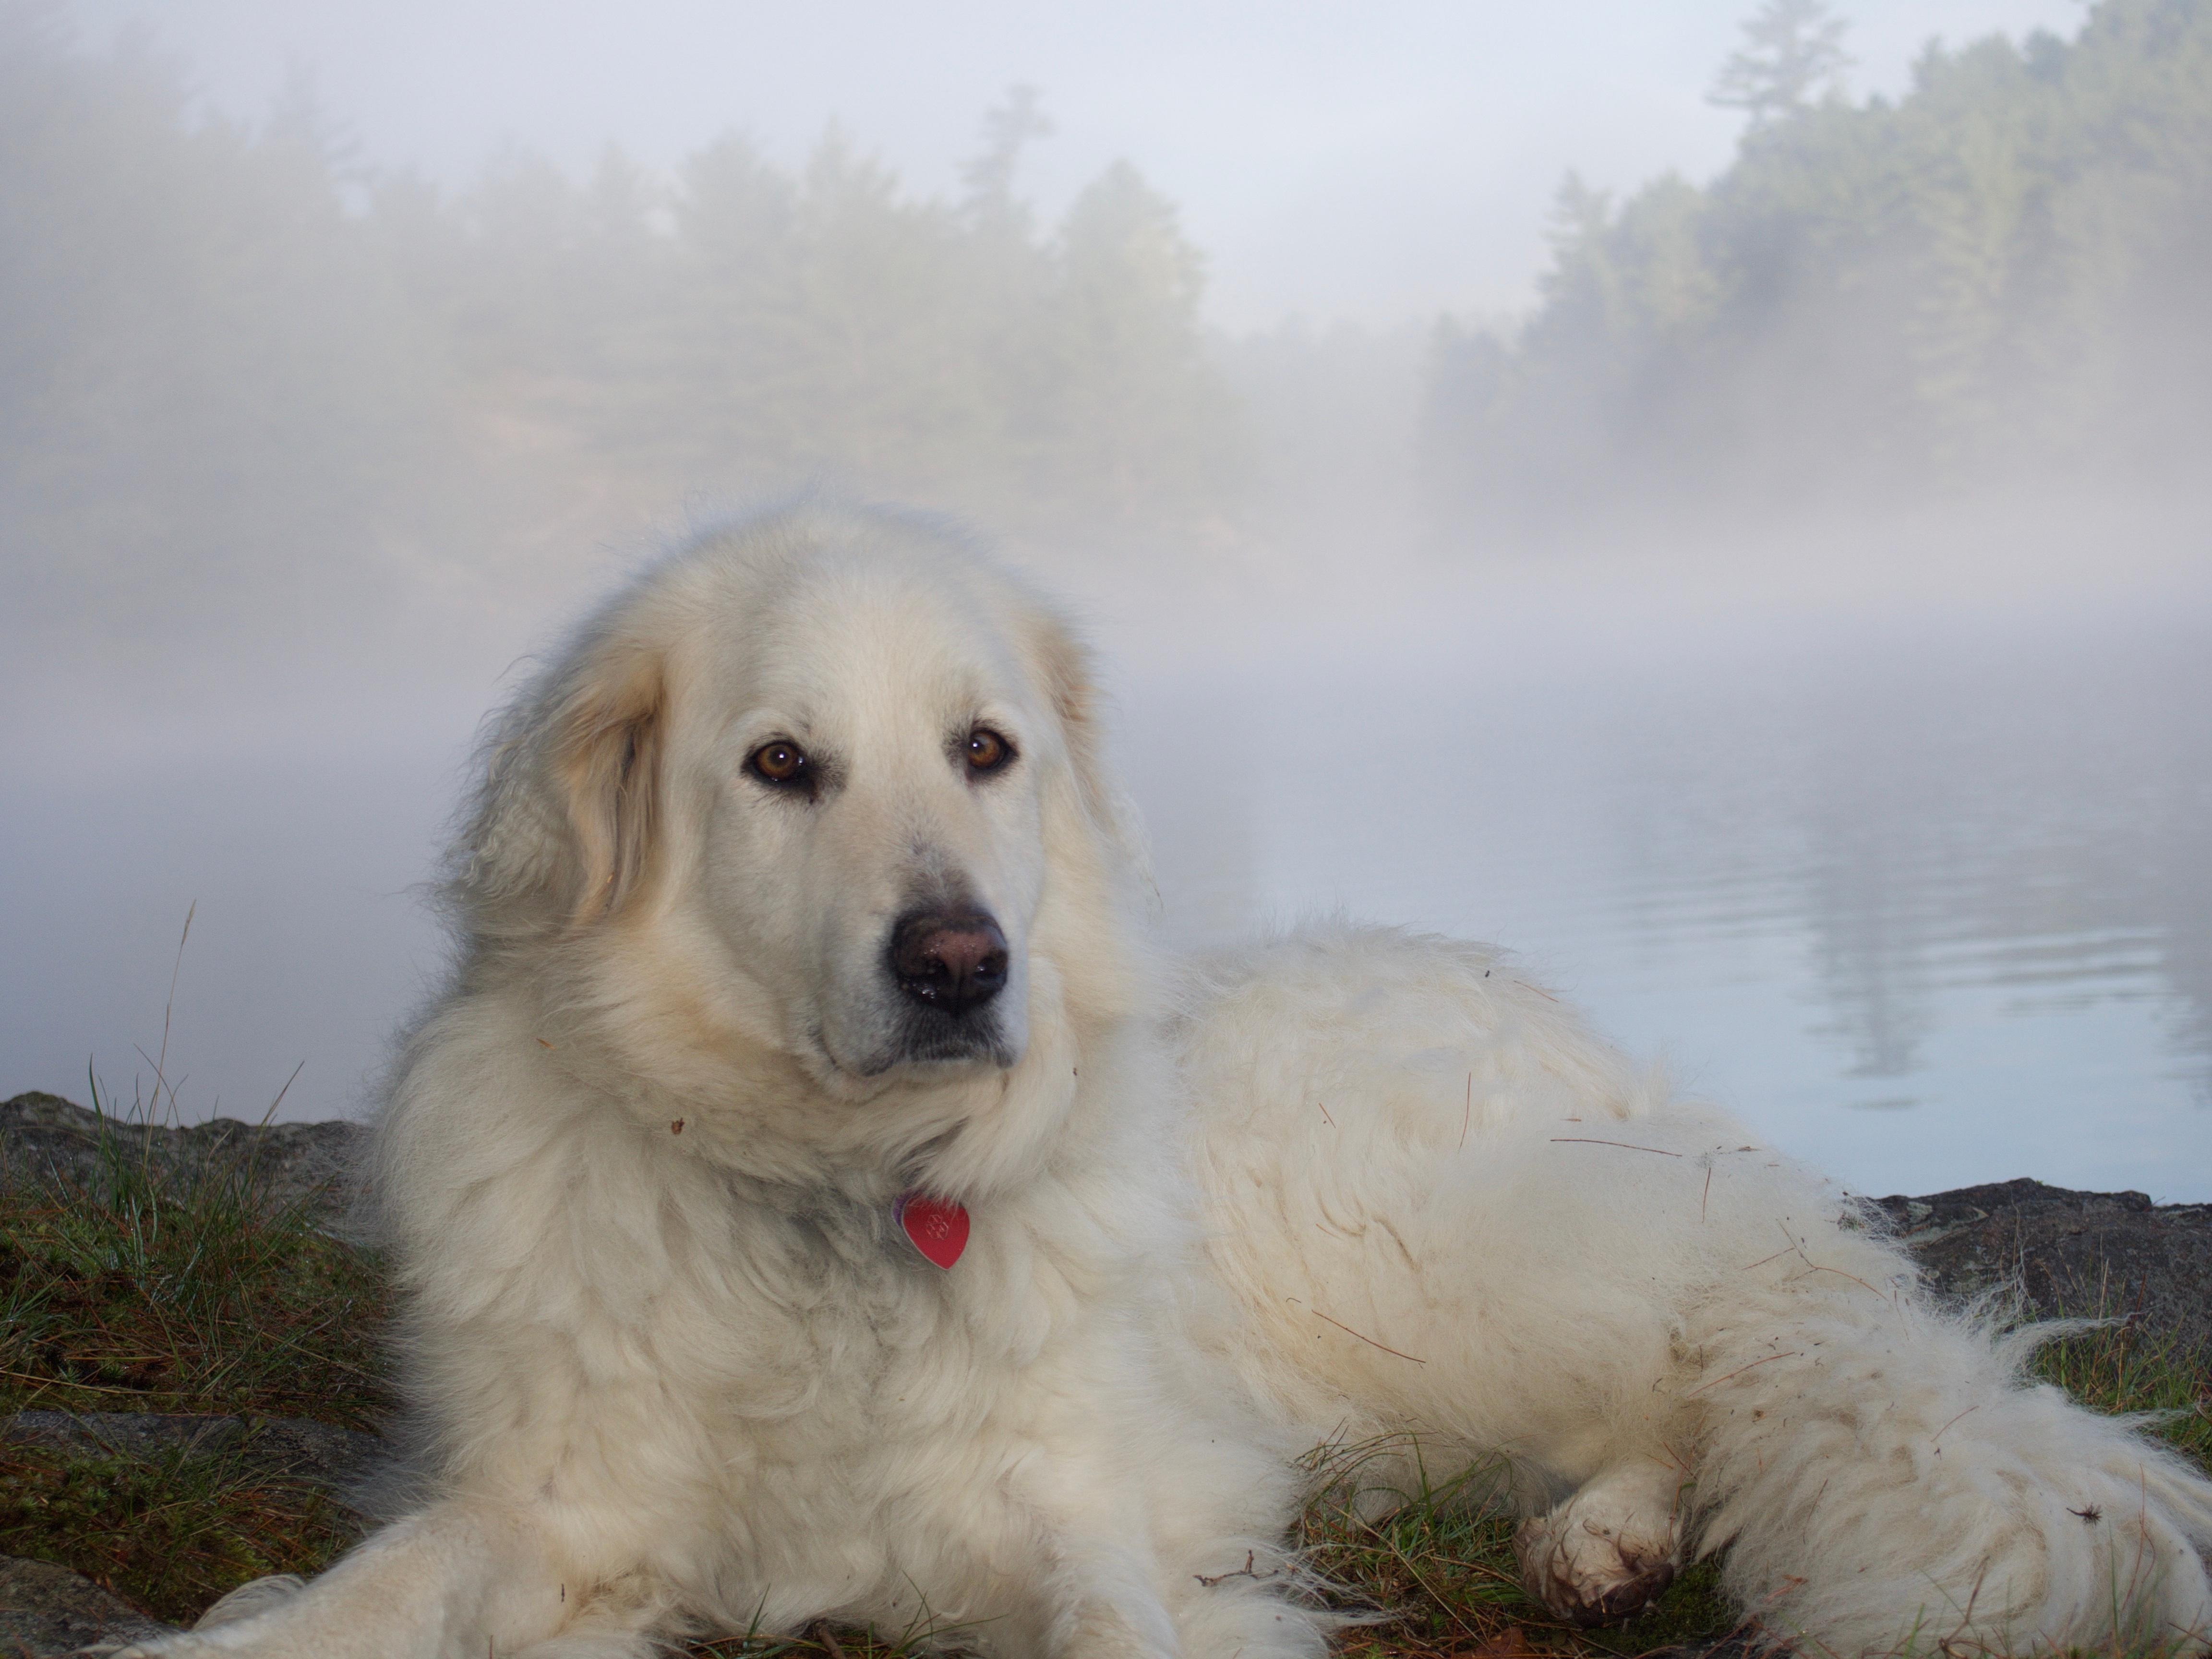
dog, mammal, golden retriever, vertebrate, dog breed, retriever, dog like mammal, carnivoran, dog crossbreeds, great pyrenees, maremma sheepdog, slovak cuvac, polish tatra sheepdog